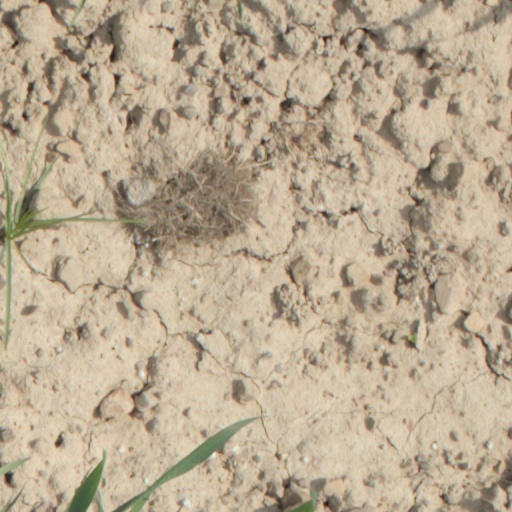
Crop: wheat